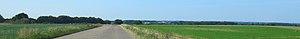
Vue panoramique d'Angre